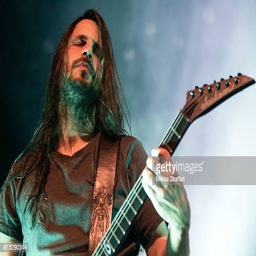
progressive metal artist of heavy metal artist performs